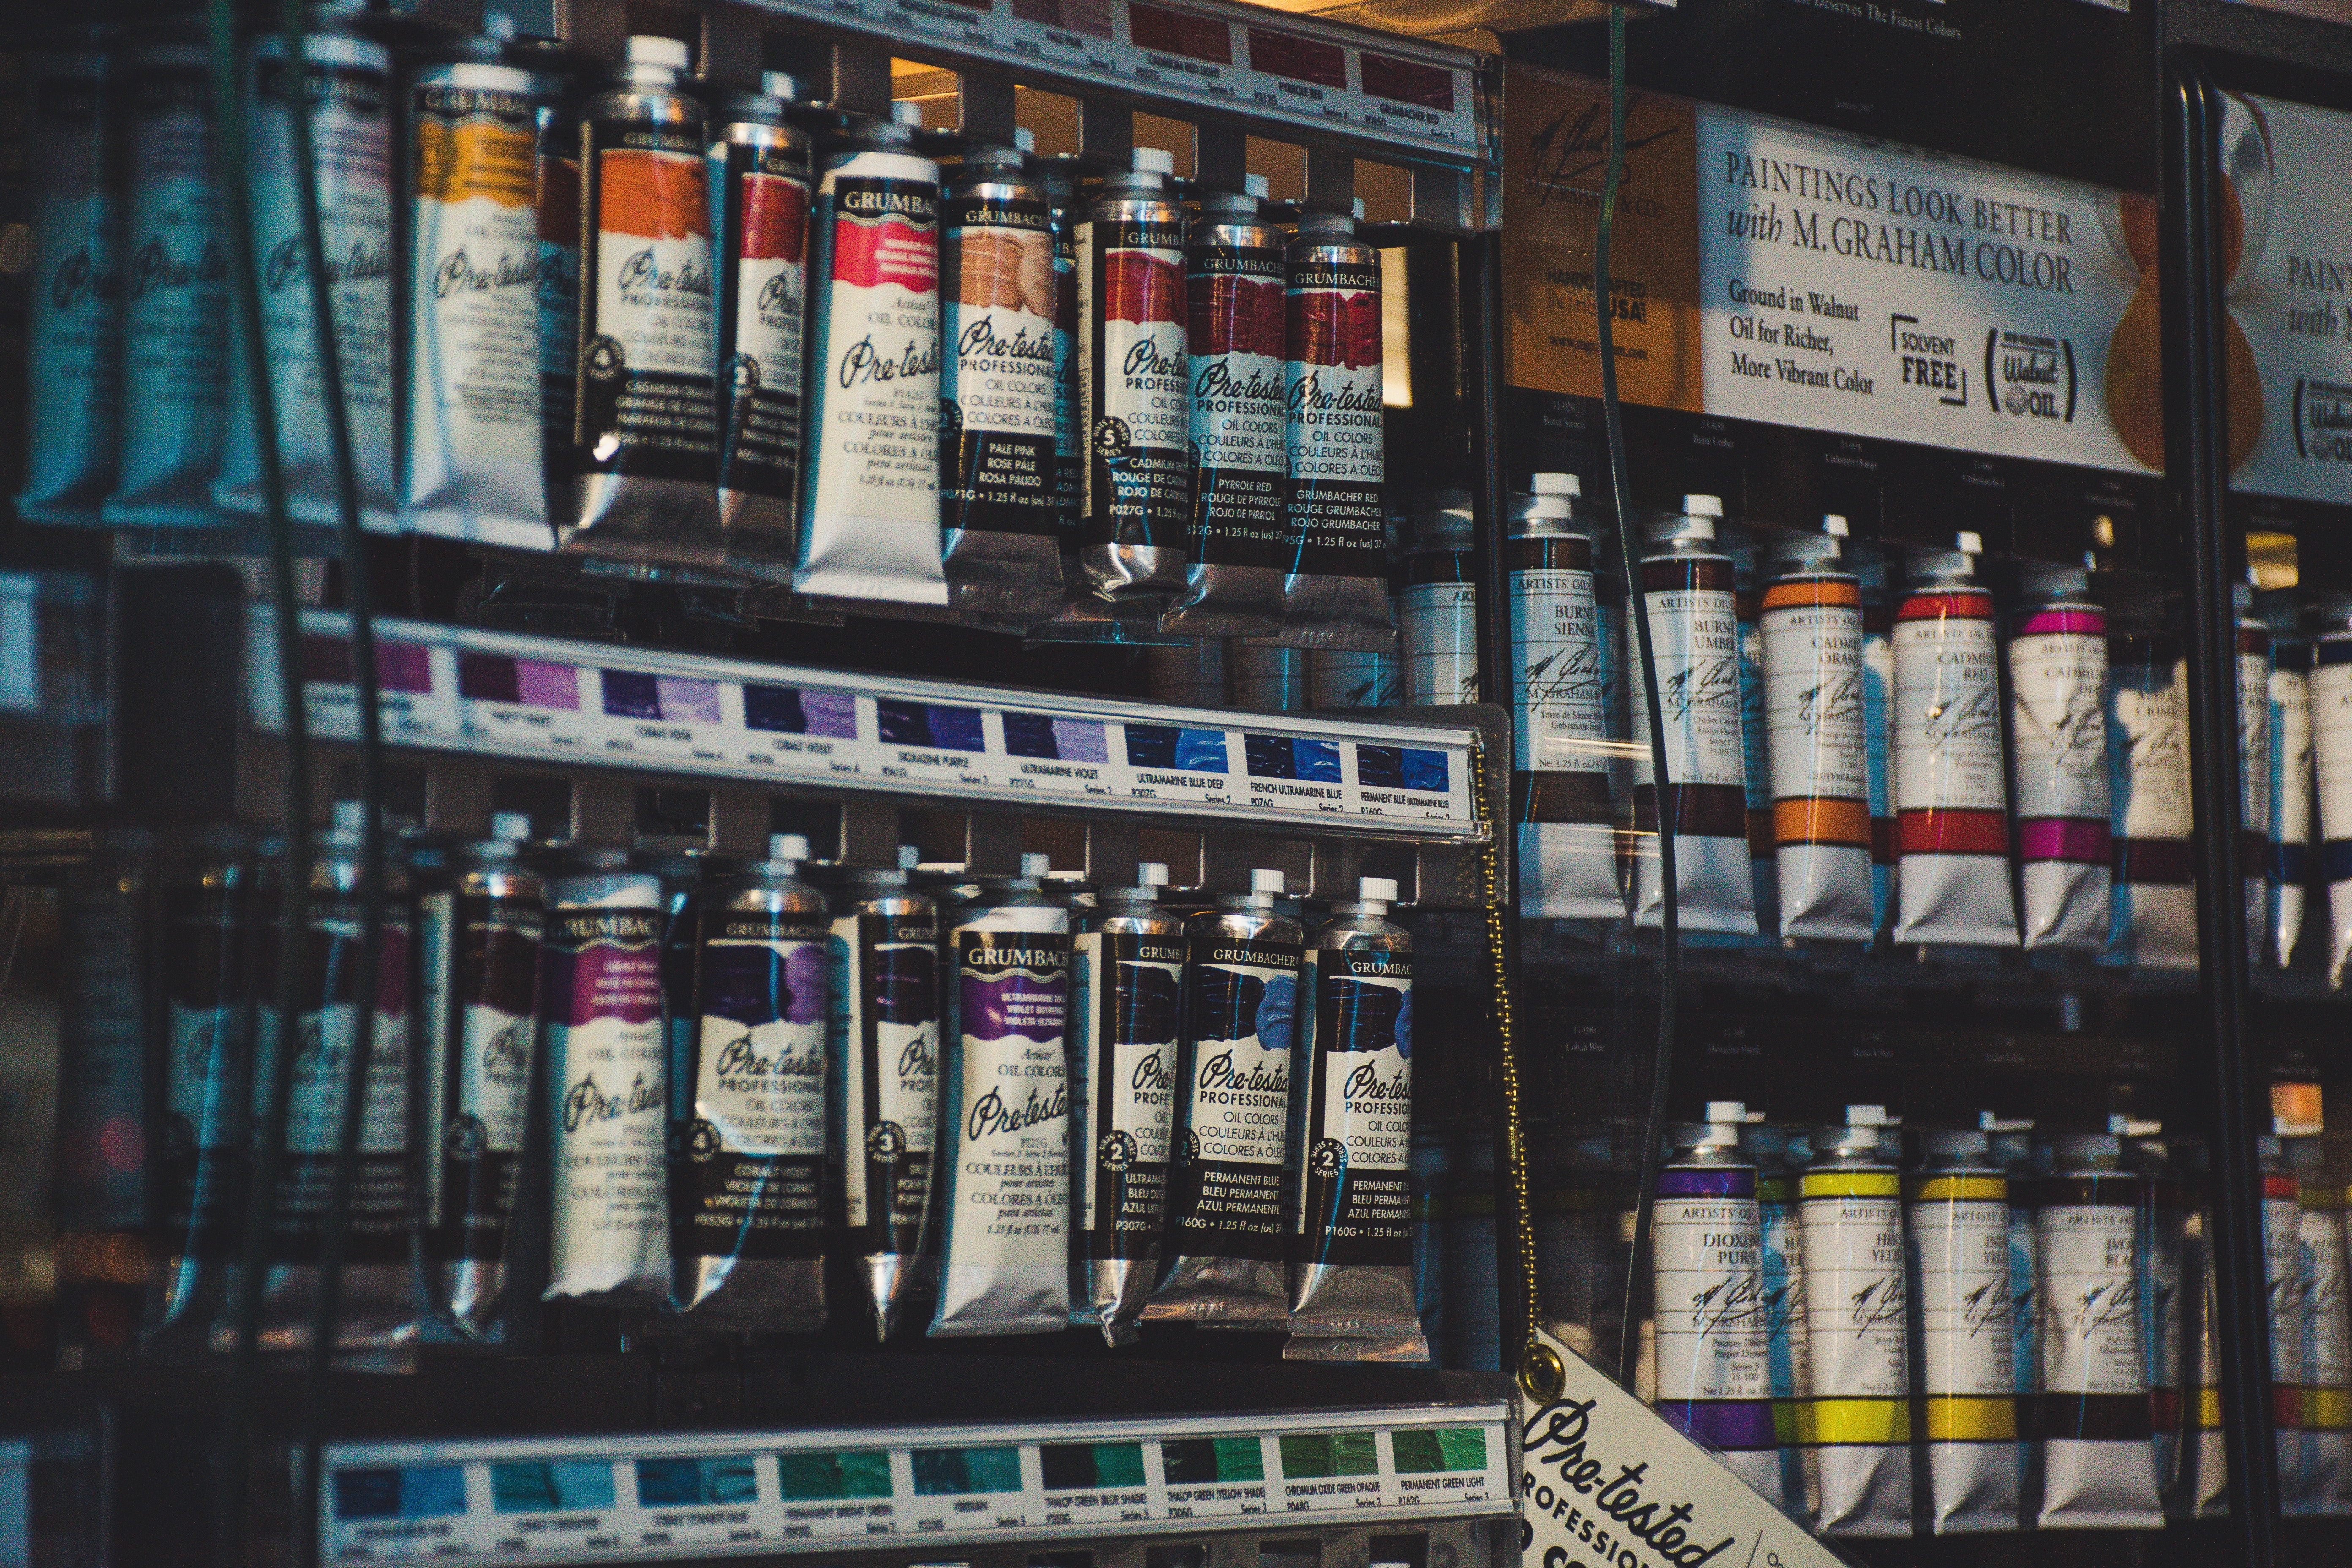
building, collection, window, glass